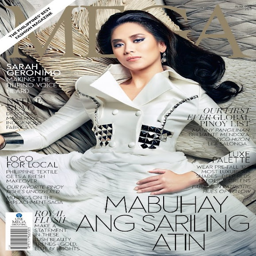
pop artist by person on the cover